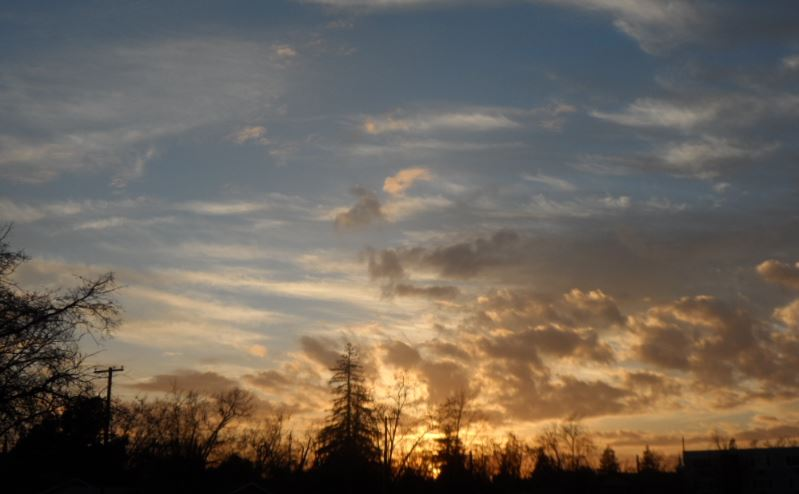
Fire: no
Smoke: no